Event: Nepal Earthquake
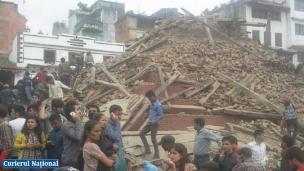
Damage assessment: damage